Khammam

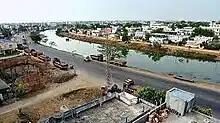
NS Canal passing through Khammam city

There are various pharmacy colleges such as Khammam College of Pharmaceutical Sciences, Browns College of Pharmacy and MBA, MCA, and engineering colleges around Khammam, such as the Khammam Institute of Technology and Sciences and Swarna Bharathi Institute of Science and Technology Engineering College, The Vazir Sultan College of Engineering. Mamata Medical College is also a teaching hospital located in the city. SR & BGNR Degree and KMDC Degree & PG College also conducts archaeological research on megalithic sites. For competitive exams like groups, police, and teacher jobs Right Choice IAS academy is the famous coaching center in the entire Khammam district. A Government Medical College received final approval to begin instruction in Khammam for the 2023-2024 school year. The government medical college was inaugurated in September, 2023.